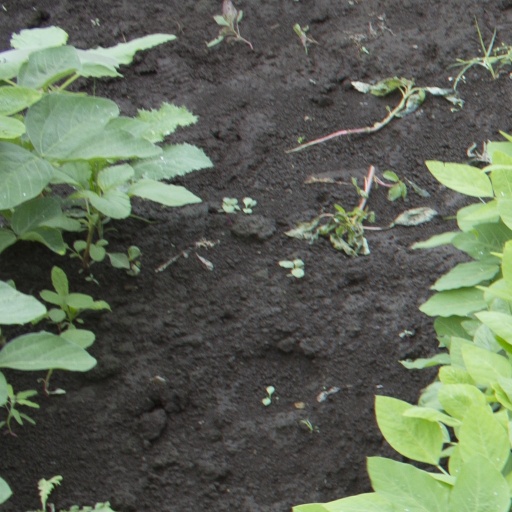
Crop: soybean